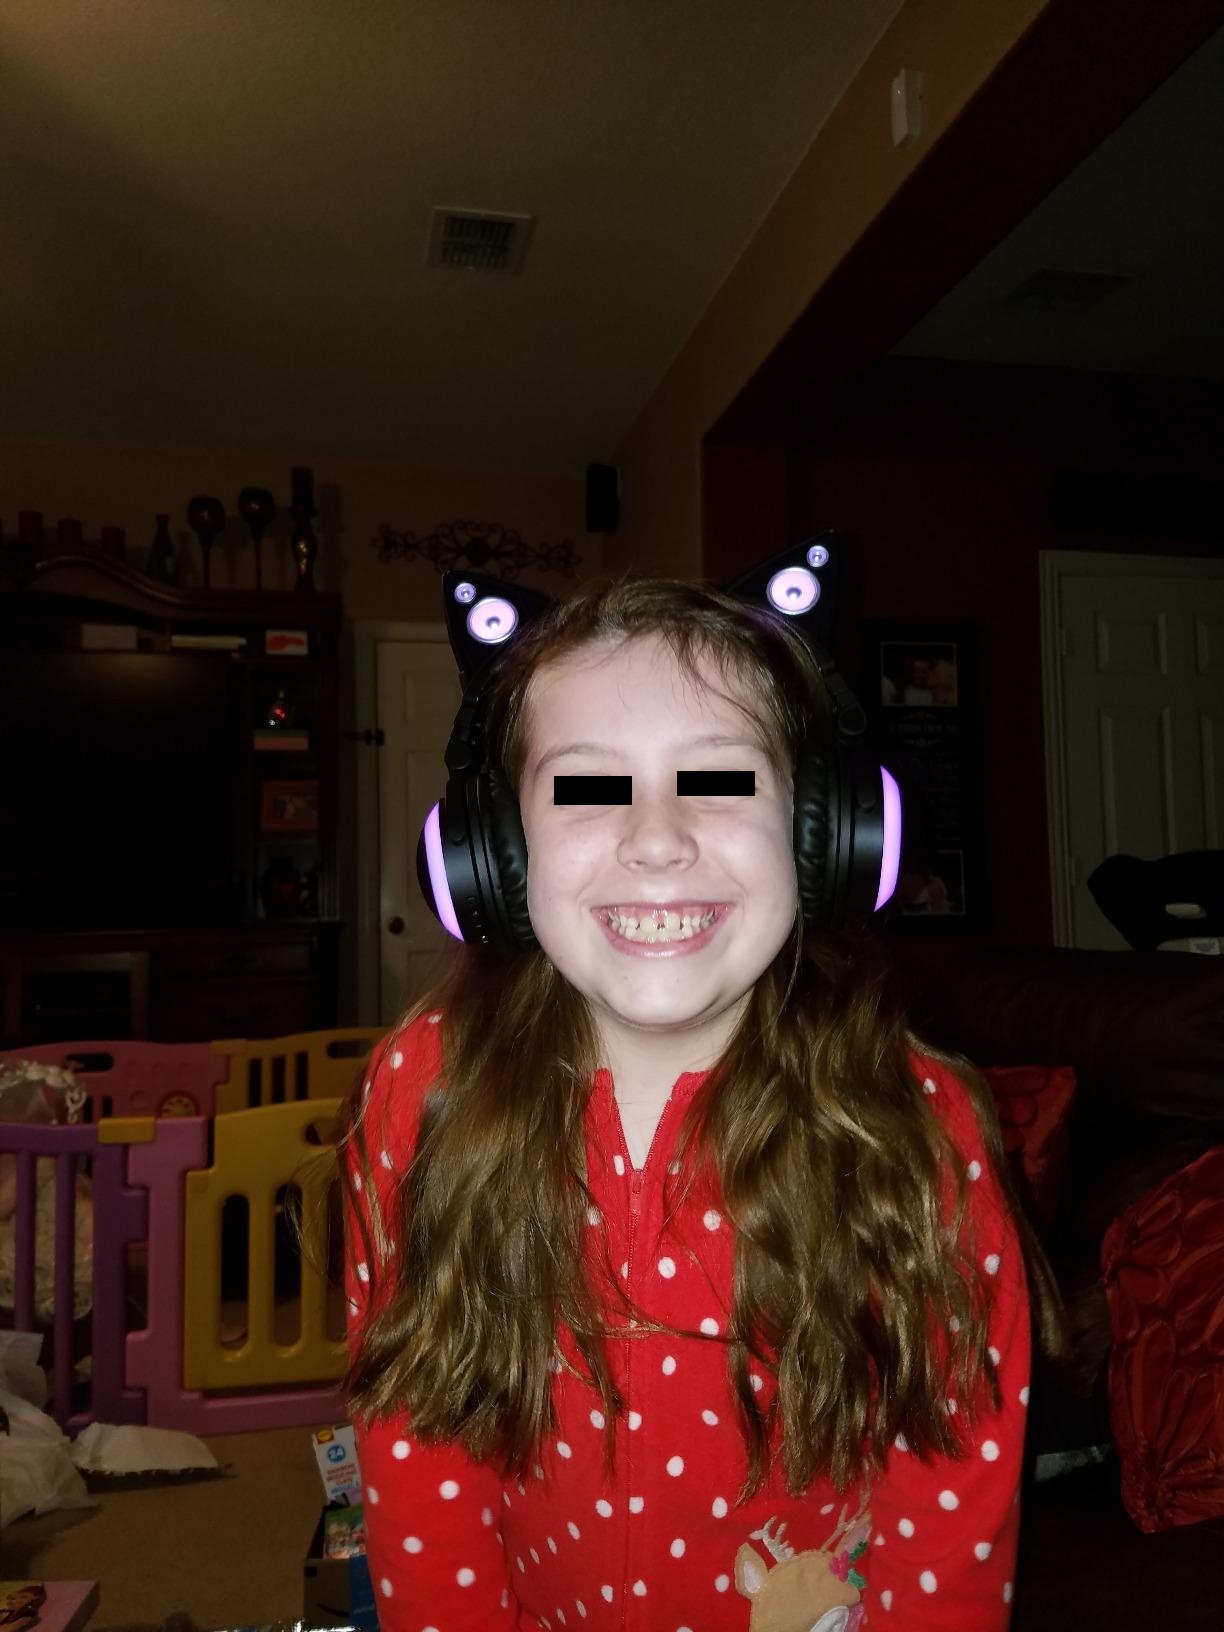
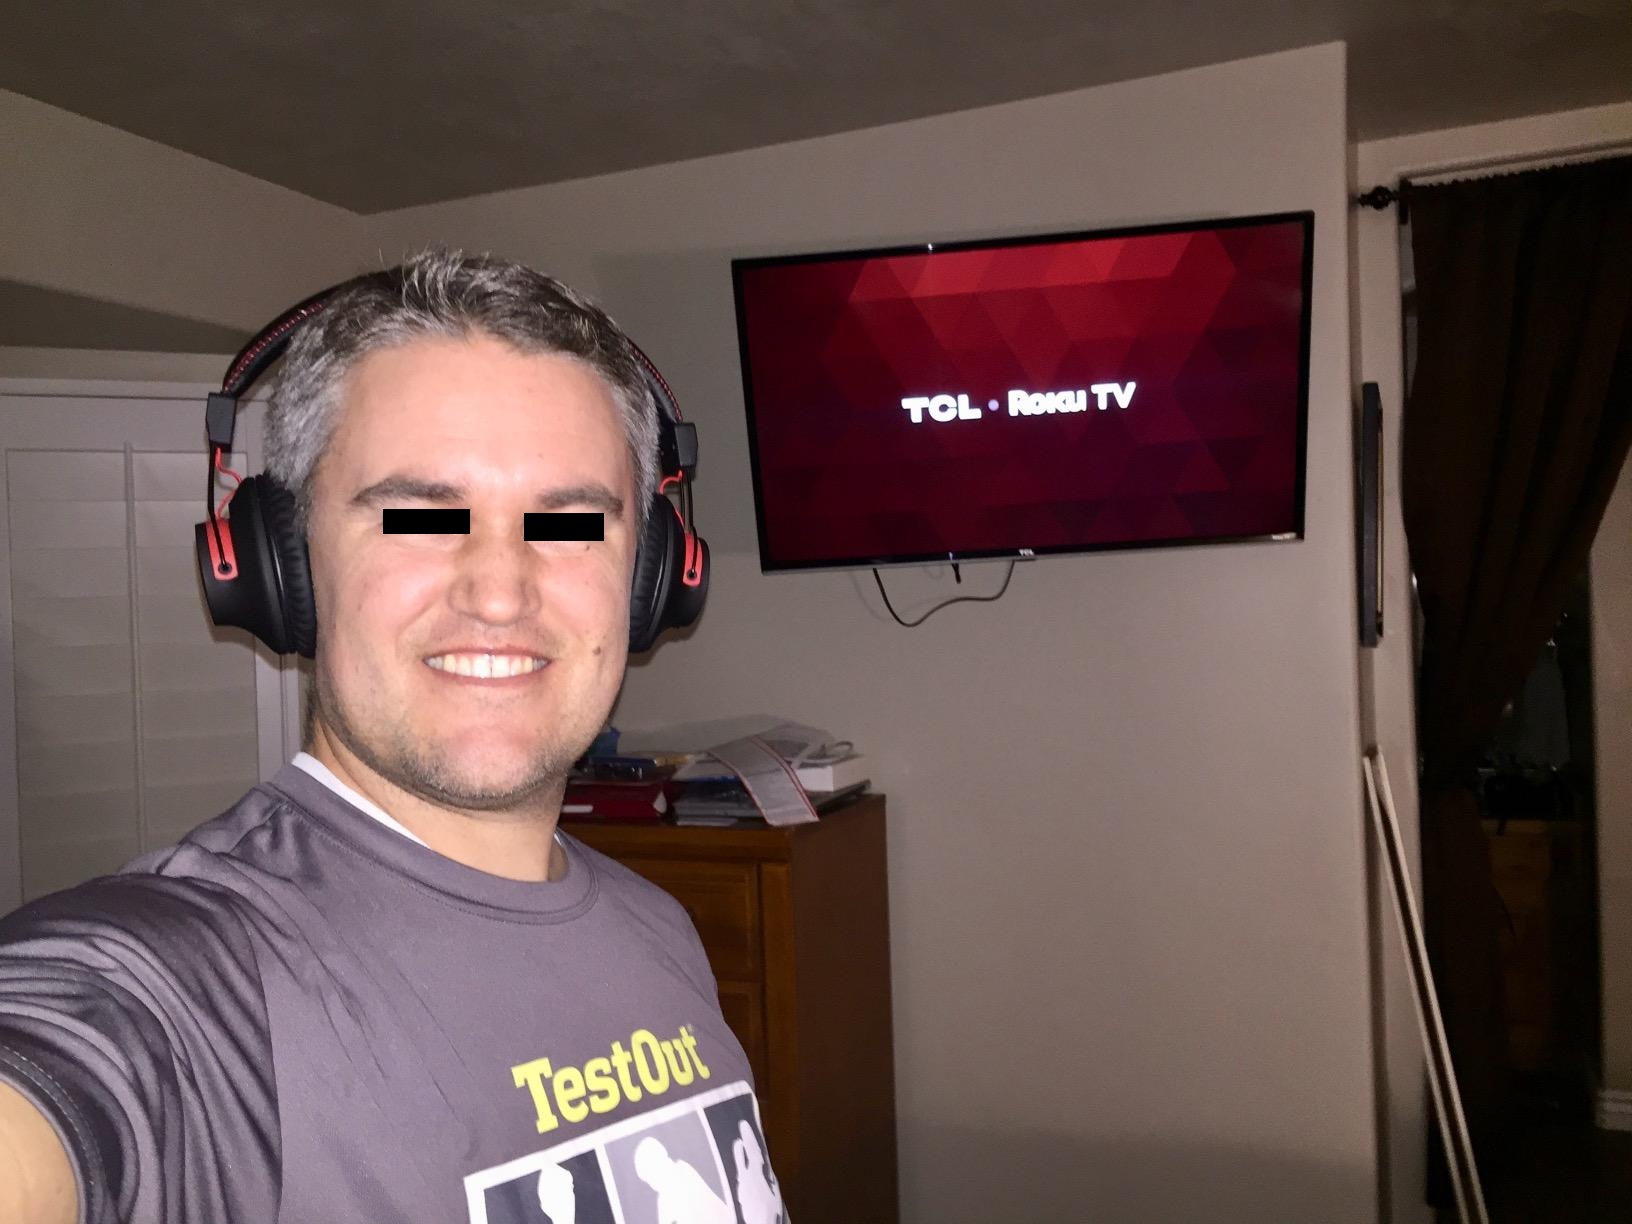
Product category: headphones
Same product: no